D. Matt Geller

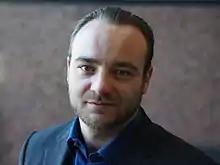

D. Matt Geller has been a veteran independent producer specializing in scripted development, film financing (domestic & international), project packaging, and physical production. He currently serves as president of Josephson Entertainment. He is a member of the Producers Guild of America.